Southern Palestine offensive

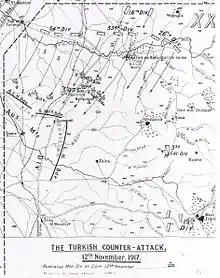
Map shows the positions of the Australian Mounted Division on 12 November and Ottoman divisions' attacks.

Ottoman forces were encountered on 10 November near Isdud on the Mediterranean Sea. The leading brigade of the 52nd (Lowland) Division, the 156th (Scottish Rifles) Brigade, advanced despite encountering stiff Ottoman resistance and was subjected to artillery bombardment from across the Nahr Sukereir. The 156th (Scottish Rifles) Brigade pushing across the Nahr Sukereir at Jisr Isdud, to Hamama. Here they successfully established a bridgehead on the Ottoman right flank. Ample water was found and the bridgehead was enlarged the following day. They followed the 1st Light Horse Brigade which had reported "All Clear" at Isdud at 08:30.